Bengalis

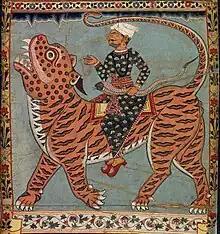
Ghazi Pir is thought to have lived in the Sundarbans some time between the 12th to 13th century.

The Pala dynasty was followed by a shorter reign of the Hindu Sena Empire. Subsequent Muslim conquests helped spread Islam throughout the region. Bakhtiyar Khalji, a Turkic general, defeated Lakshman Sen of the Sena dynasty and conquered large parts of Bengal. Consequently, the region was ruled by dynasties of sultans and feudal lords under the Bengal Sultanate for the next few hundred years. Many of the people of Bengal began accepting Islam through the influx of missionaries following the initial conquest. Sultan Balkhi and Shah Makhdum Rupos settled in the present-day Rajshahi Division in northern Bengal, preaching to the communities there. A community of 13 Muslim families headed by Burhanuddin also existed in the northeastern Hindu city of Srihatta (Sylhet), claiming their descendants to have arrived from Chittagong. By 1303, hundreds of Sufi preachers led by Shah Jalal, who some biographers claim was a Turkistan-born Bengali, aided the Muslim rulers in Bengal to conquer Sylhet, turning the town into Jalal's headquarters for religious activities. Following the conquest, Jalal disseminated his followers across different parts of Bengal to spread Islam, and became a household name among Bengali Muslims.